Autocephaly of the Orthodox Church of Ukraine

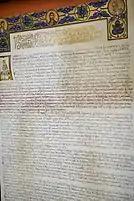

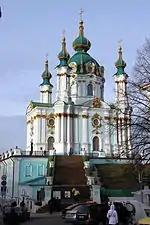
St Andrew's Church, Kyiv

On 5 January 2019, Patriarch Bartholomew and Metropolitan Epiphanius celebrated a Divine Liturgy in St. George's Cathedral in Istanbul; the "tomos" was signed thereafter, also in St. George's Cathedral.